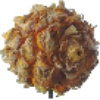
Label: pineapple_mini